Joe Schmidt (American football)

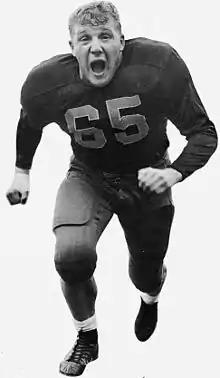
Schmidt from "The 1953 Owl", Pittsburgh yearbook

Joseph Paul Schmidt (January 19, 1932 – September 11, 2024) was an American professional football player and coach. He played as a linebacker in the National Football League (NFL) for the Detroit Lions for 13 years from 1953 to 1965. He won two NFL championships with the Lions (1953 and 1957), and, between 1954 and 1963, he played in ten consecutive Pro Bowl games and was selected each year as a first-team All-Pro player. He was also voted by his fellow NFL players as the NFL's most valuable defensive player in 1960 and 1963, named to the NFL 1950s All-Decade Team, inducted into the Pro Football Hall of Fame in 1973 and chosen as a member of the NFL 100th Anniversary All-Time Team in 2019.